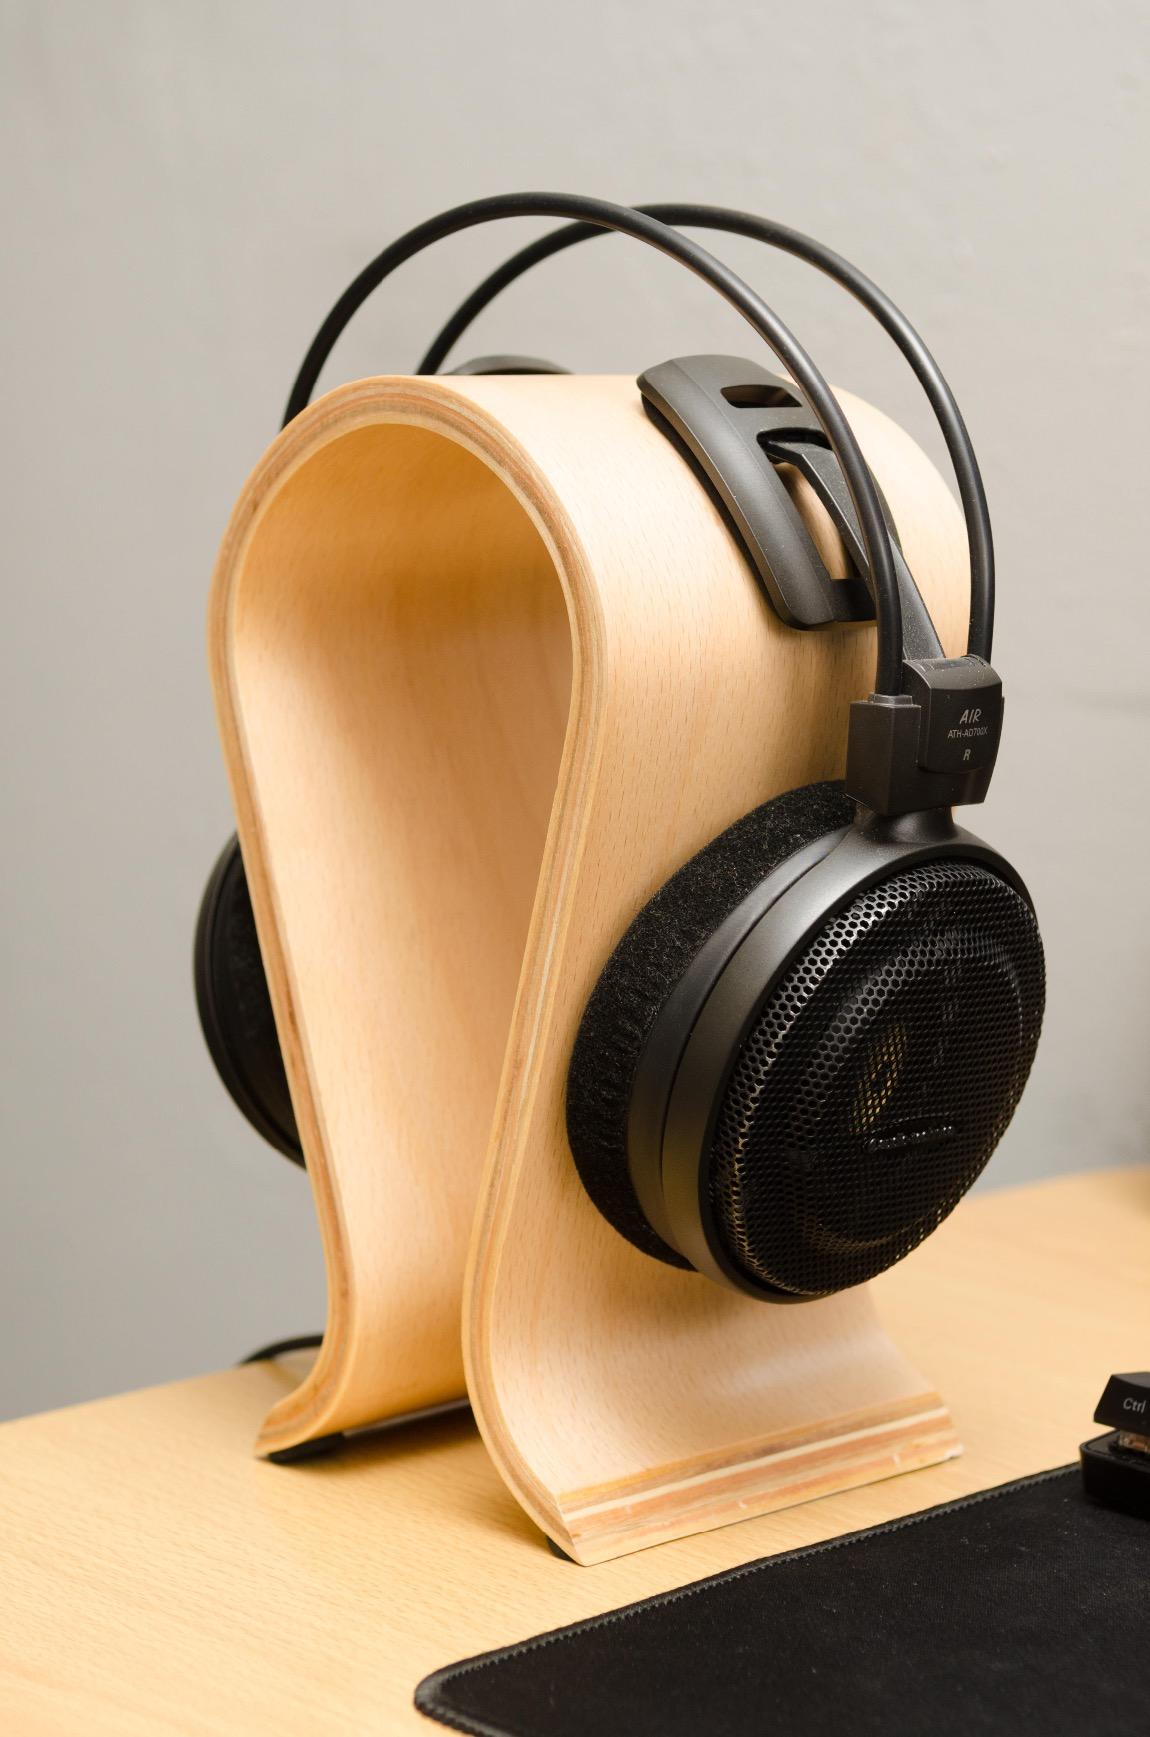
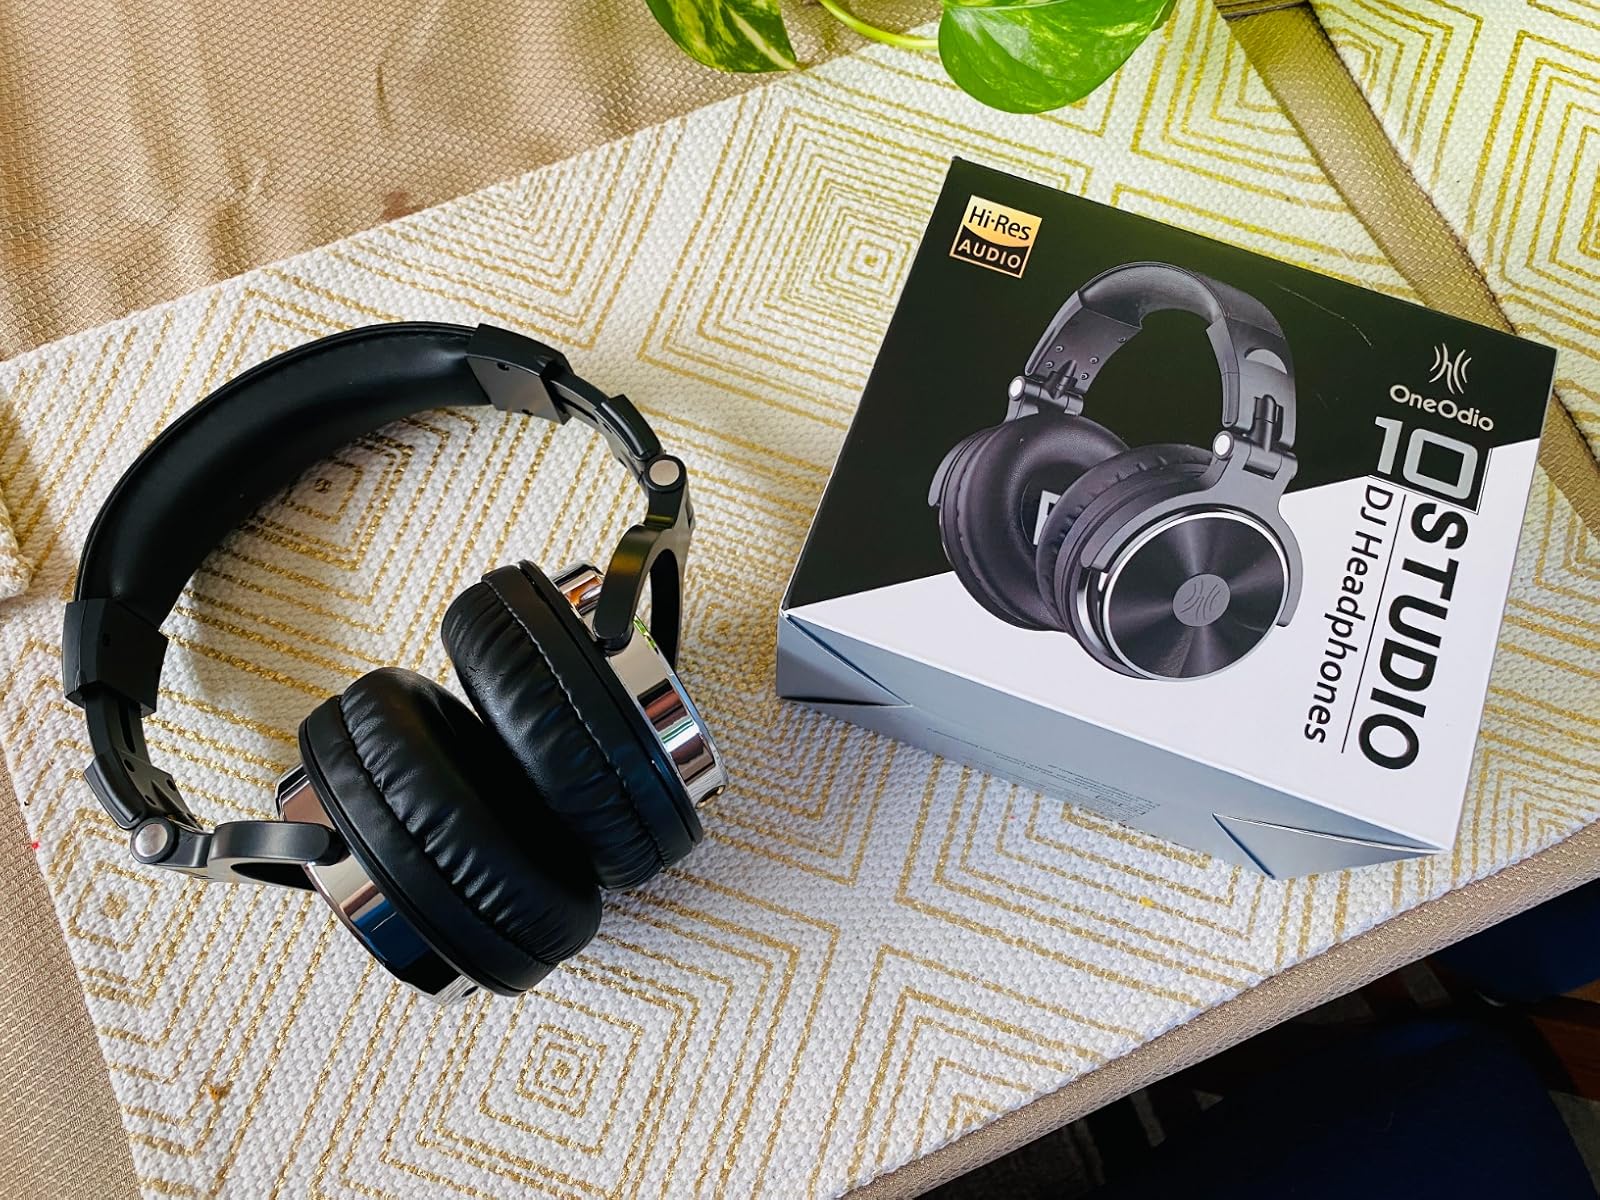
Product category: headphones
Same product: no